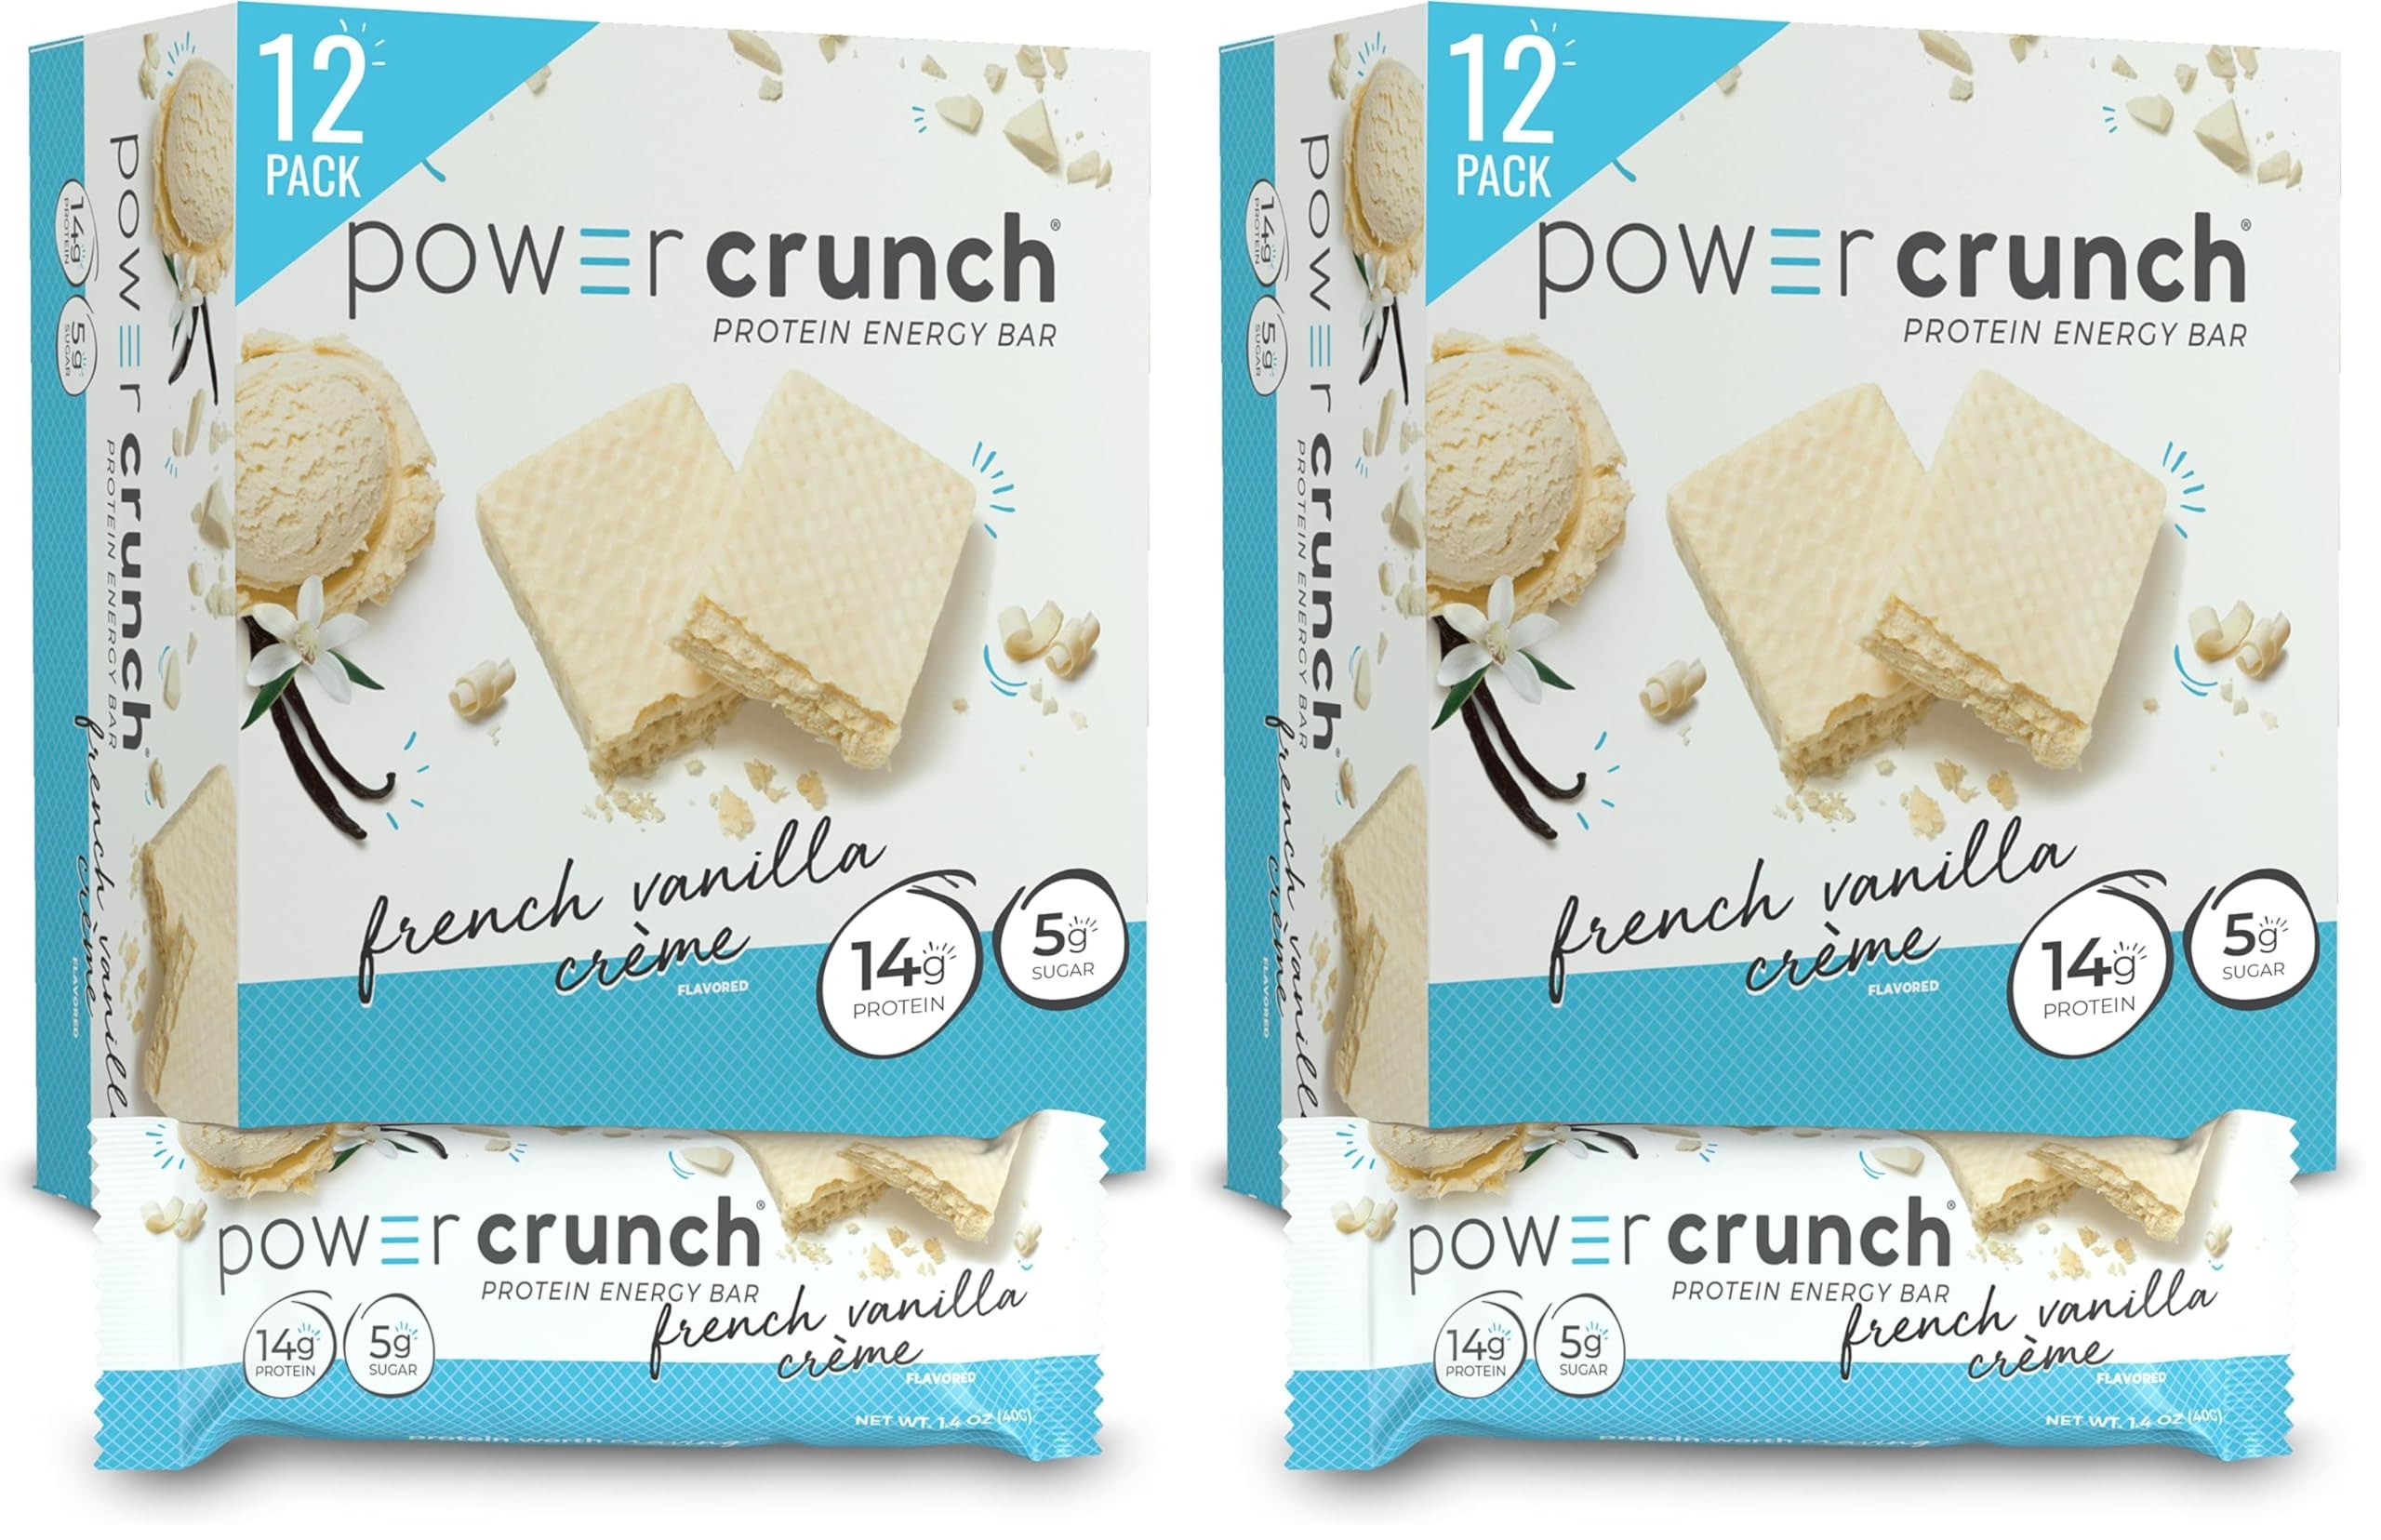
Item Name: Power Crunch Protein Wafer Bars, High Protein Snacks with Delicious Taste, French Vanilla Creme, 1.4 Ounce (12 Count) (Pack of 2)
Bullet Point 1: The information below is per-pack only
Bullet Point 2: DELICIOUS TASTING WHEY PROTEIN BARS Power Crunch Bars are the perfect protein snacks. With 14 grams of protein and only 5 grams of sugar, these French Vanilla Crème energy bars are the ideal snacks. Great for Back to School
Bullet Point 3: YOU WILL RECEIVE Twelve (12) Power Crunch Protein Bars, French Vanilla Crème, 1.4 oz each
Bullet Point 4: EASY-TO-DIGEST SNACKS UNLIKE ANY OTHER Power Crunch High Protein Bars are made with high-DH hydrolyzed Proto Whey Protein. This is the pinnacle of smart protein nutrition
Bullet Point 5: PERFECT SNACK FOR HOME OR ON THE GO Enjoy Power Crunch Protein Bars on the go or at home. Satisfy your craving while working from home with this high protein snack.
Bullet Point 6: COMPARE PROTEIN BARS AND PROTEIN SNACKS Kind Bars, Clif Bars, think!, RXBAR, Lara Bar
Value: 33.6
Unit: Ounce

Price: 19.685